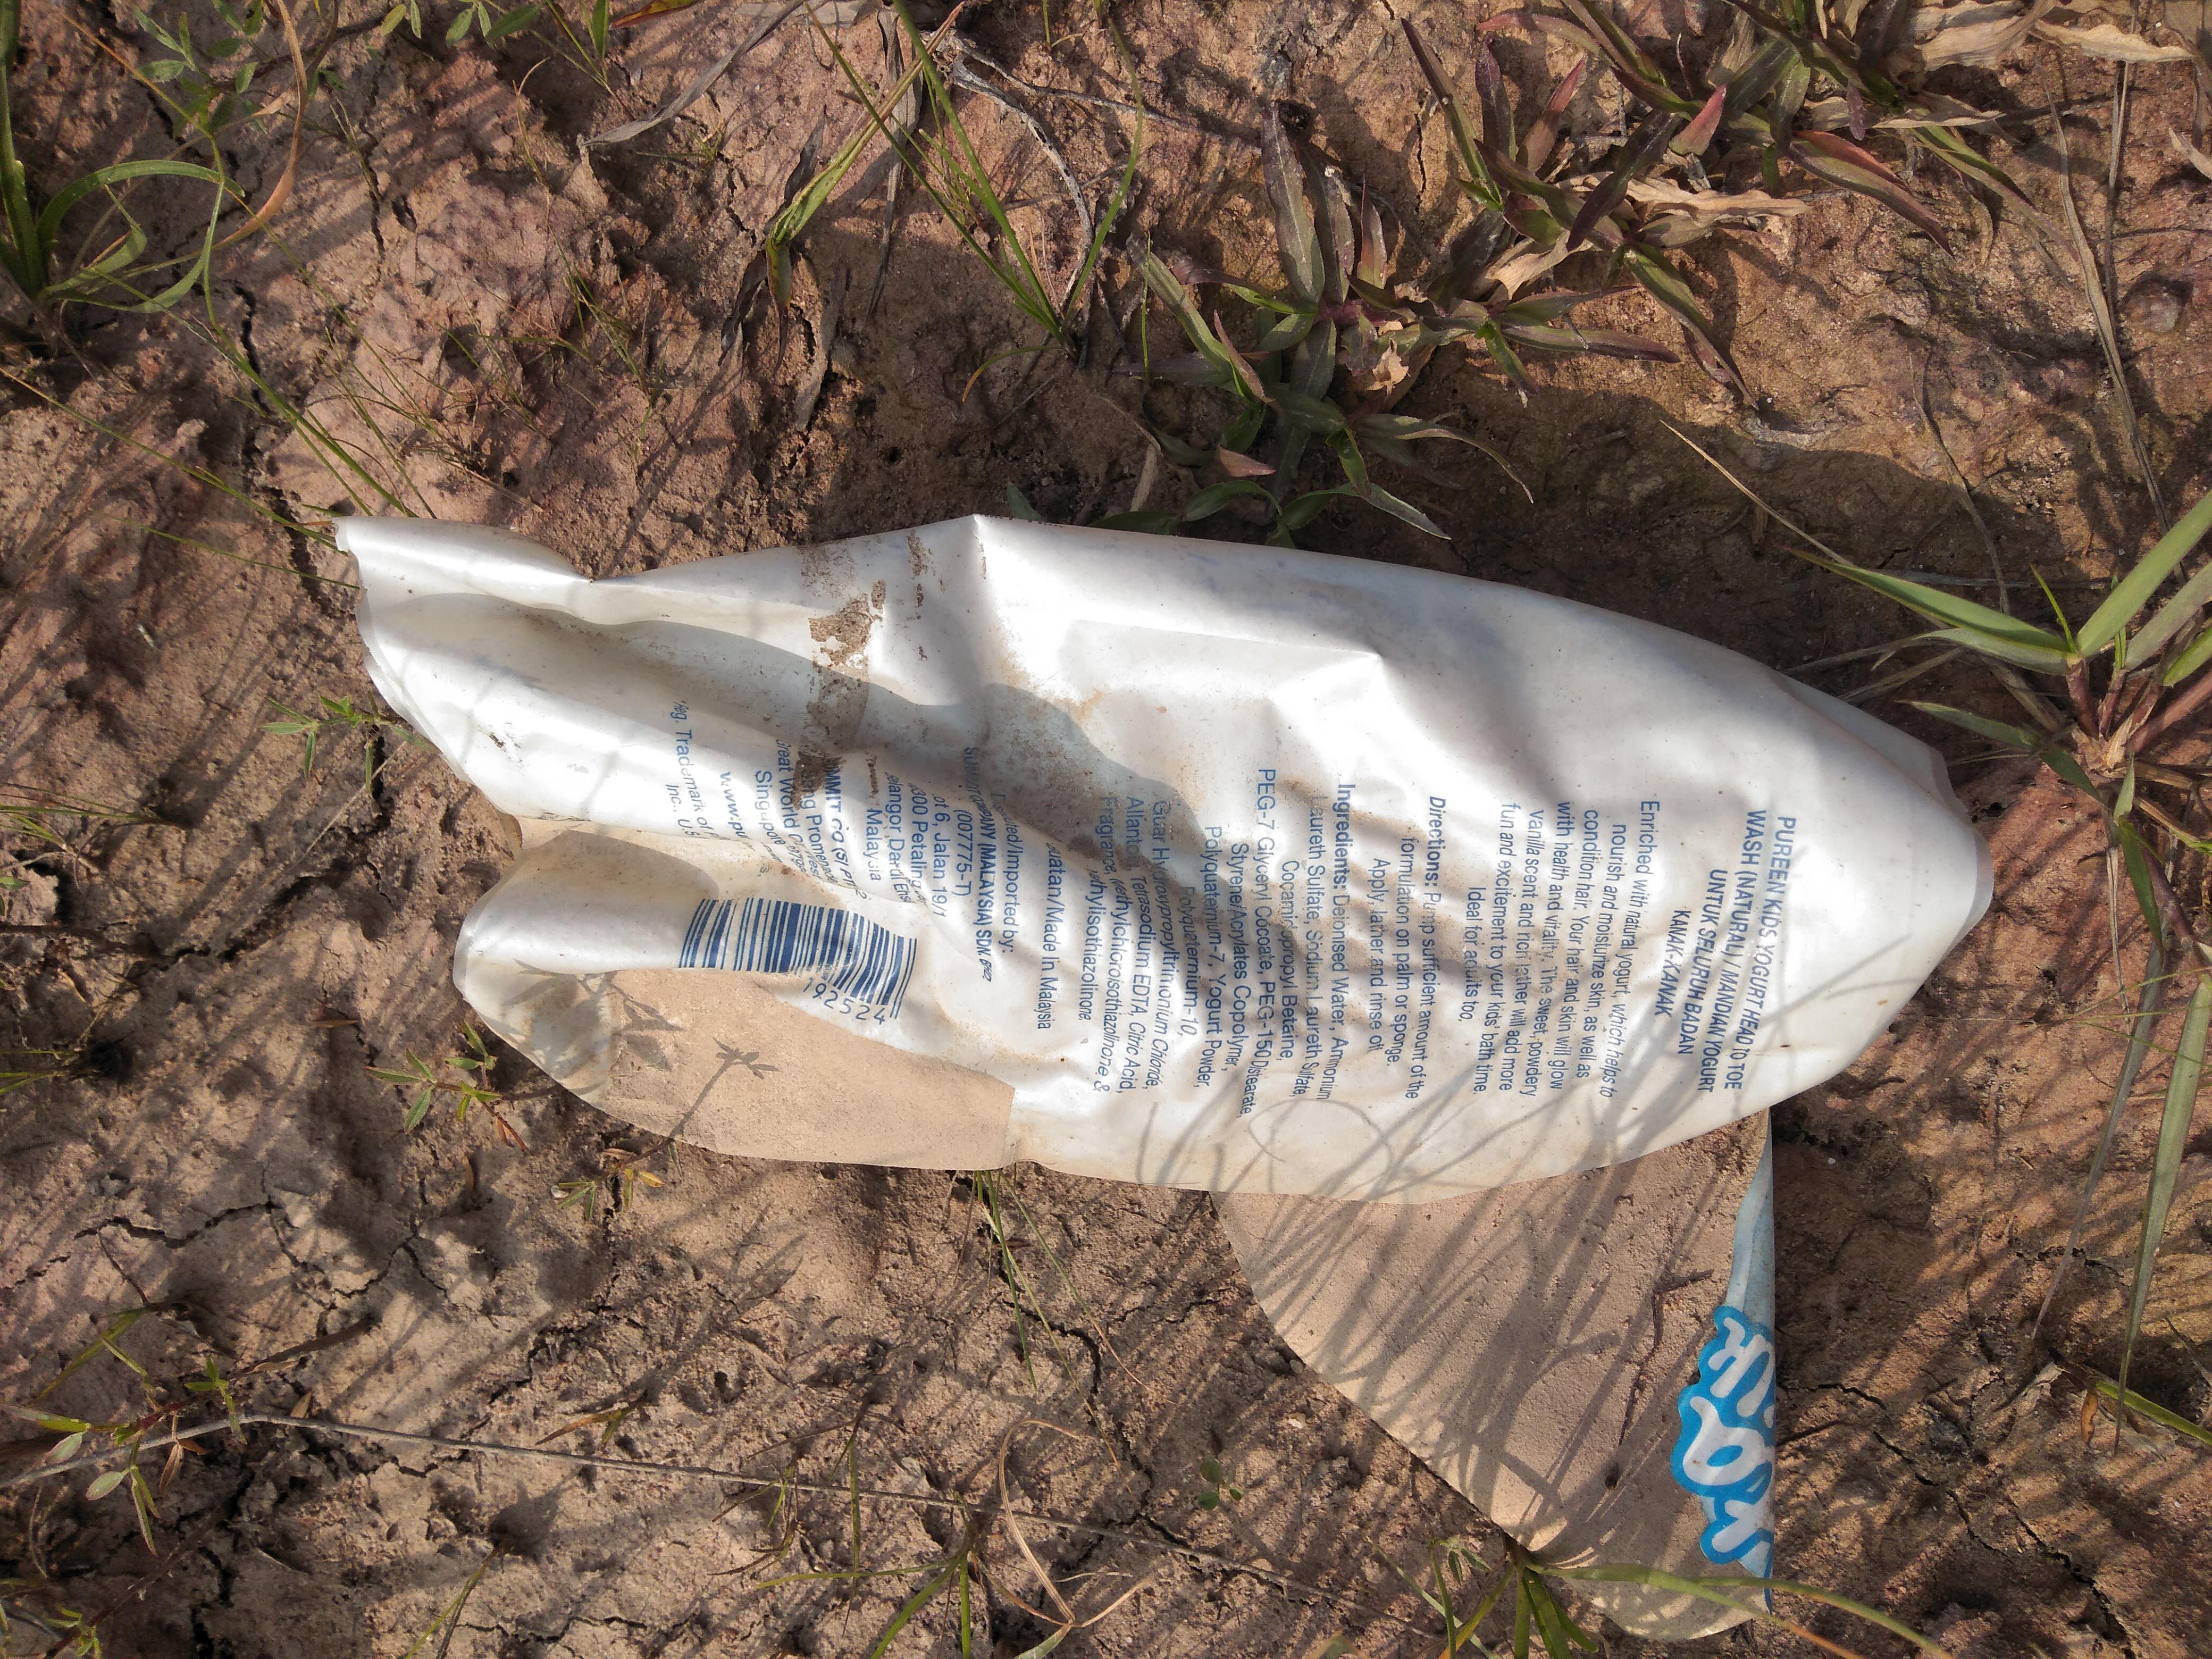
Object: Other plastic wrapper (Plastic bag & wrapper)